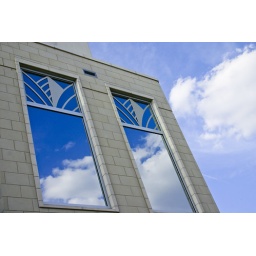
clouds in window